History of Gujarat

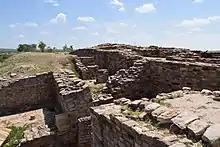
Dholavira Site 36

Gujarat has a large number of archaeological sites associated with the Indus Valley civilization. A total of 561 Classical Harappan (2600–1900 BCE) and Sorath Harappan (2600–1700 BCE) sites are reported in Gujarat. The sites in Kutch, namely, Surkotada, Desalpur, Pabumath and Dholavira are some major sites of Urban period. The sites of the post-Urban period include Lothal B, Rangpur IIC and III, Rojdi C, Kuntasi, Vagad I B, Surkotada 1C, Dholavira VI &VII. It has been noted that in Gujarat, urban cities quickly expanded rather than the slow evolution of urbanism in the northwest.